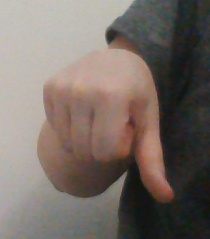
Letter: waw